Gunpla

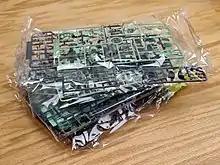
Gunpla model parts as shipped

The plastic parts are delivered in the exact form they exit the injection molding machine, on a "sprue tree" - a grid of interconnecting plastic rods, called runners, created by the channels in the mold that carried the molten plastic into the cavities that create each part. Each part is connected to the runners by a small plastic nub called a "gate" where the runner connected to the cavity.